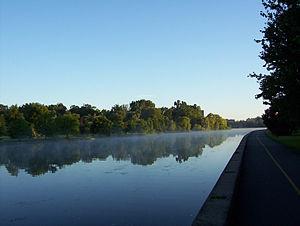
Ottawa est la capitale du Canada. La ville est située dans l'est de l'Ontario, sur la rive sud de la rivière des Outaouais, face à la ville québécoise de Gatineau.